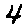
Label: 4